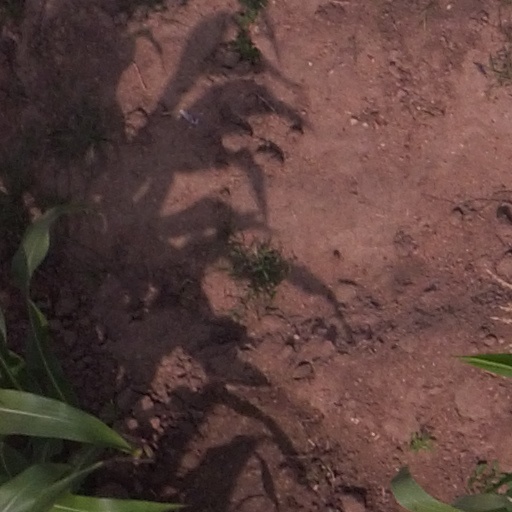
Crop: maize; corn